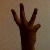
The image shows a hand gesture representing the number 6 in Indian Sign Language.